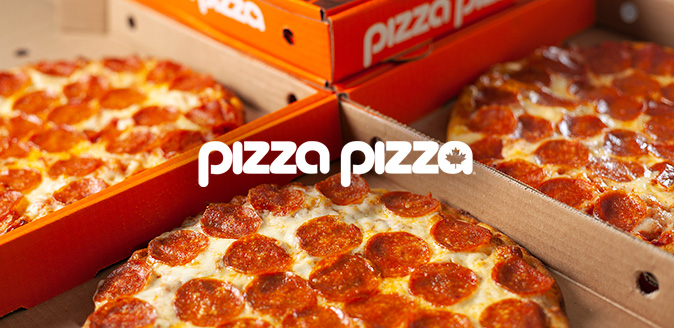
Dish: pizza